Huaishudian station

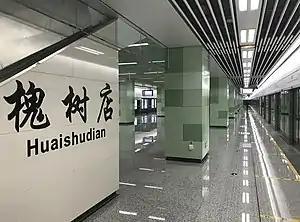

Huaishudian is a transfer station on Line 4 and Line 7 of the Chengdu Metro in China. It was opened on 2 June 2017.